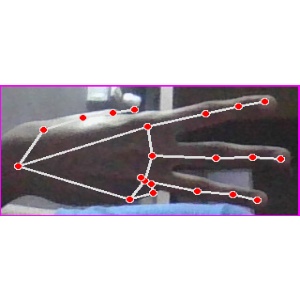
अक्षर: भ